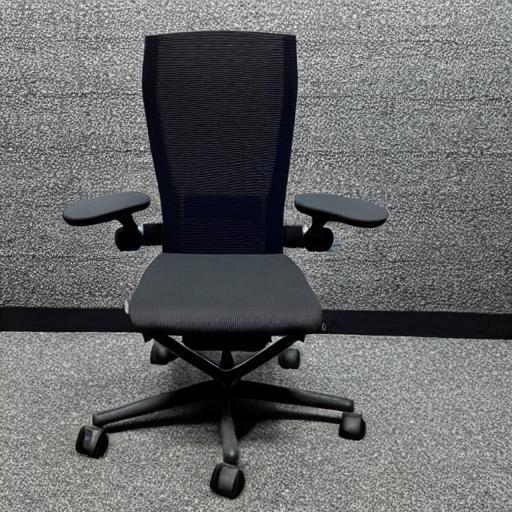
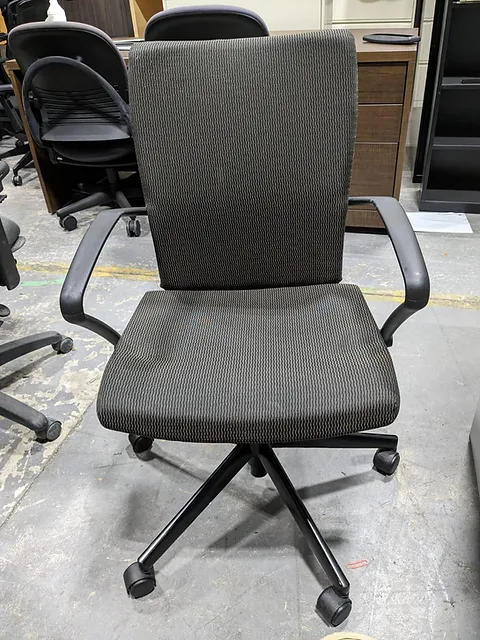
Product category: items_chair
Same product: no